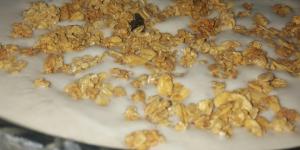
helado de platano con leche